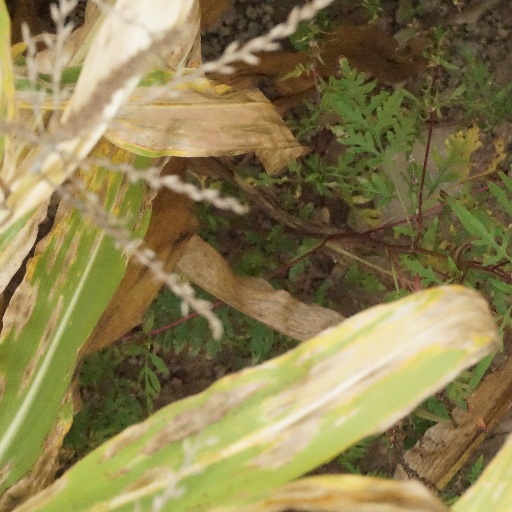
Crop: maize; corn